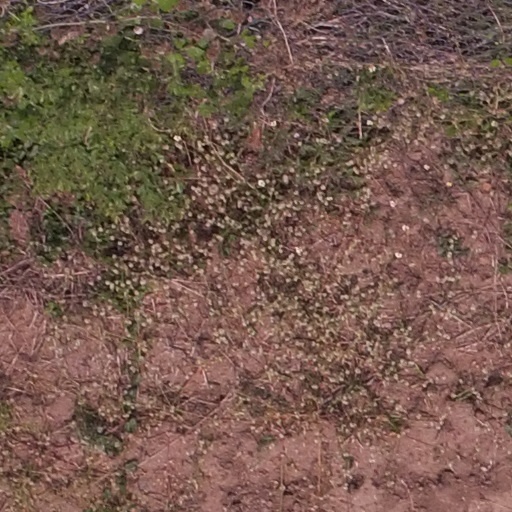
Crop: maize; corn